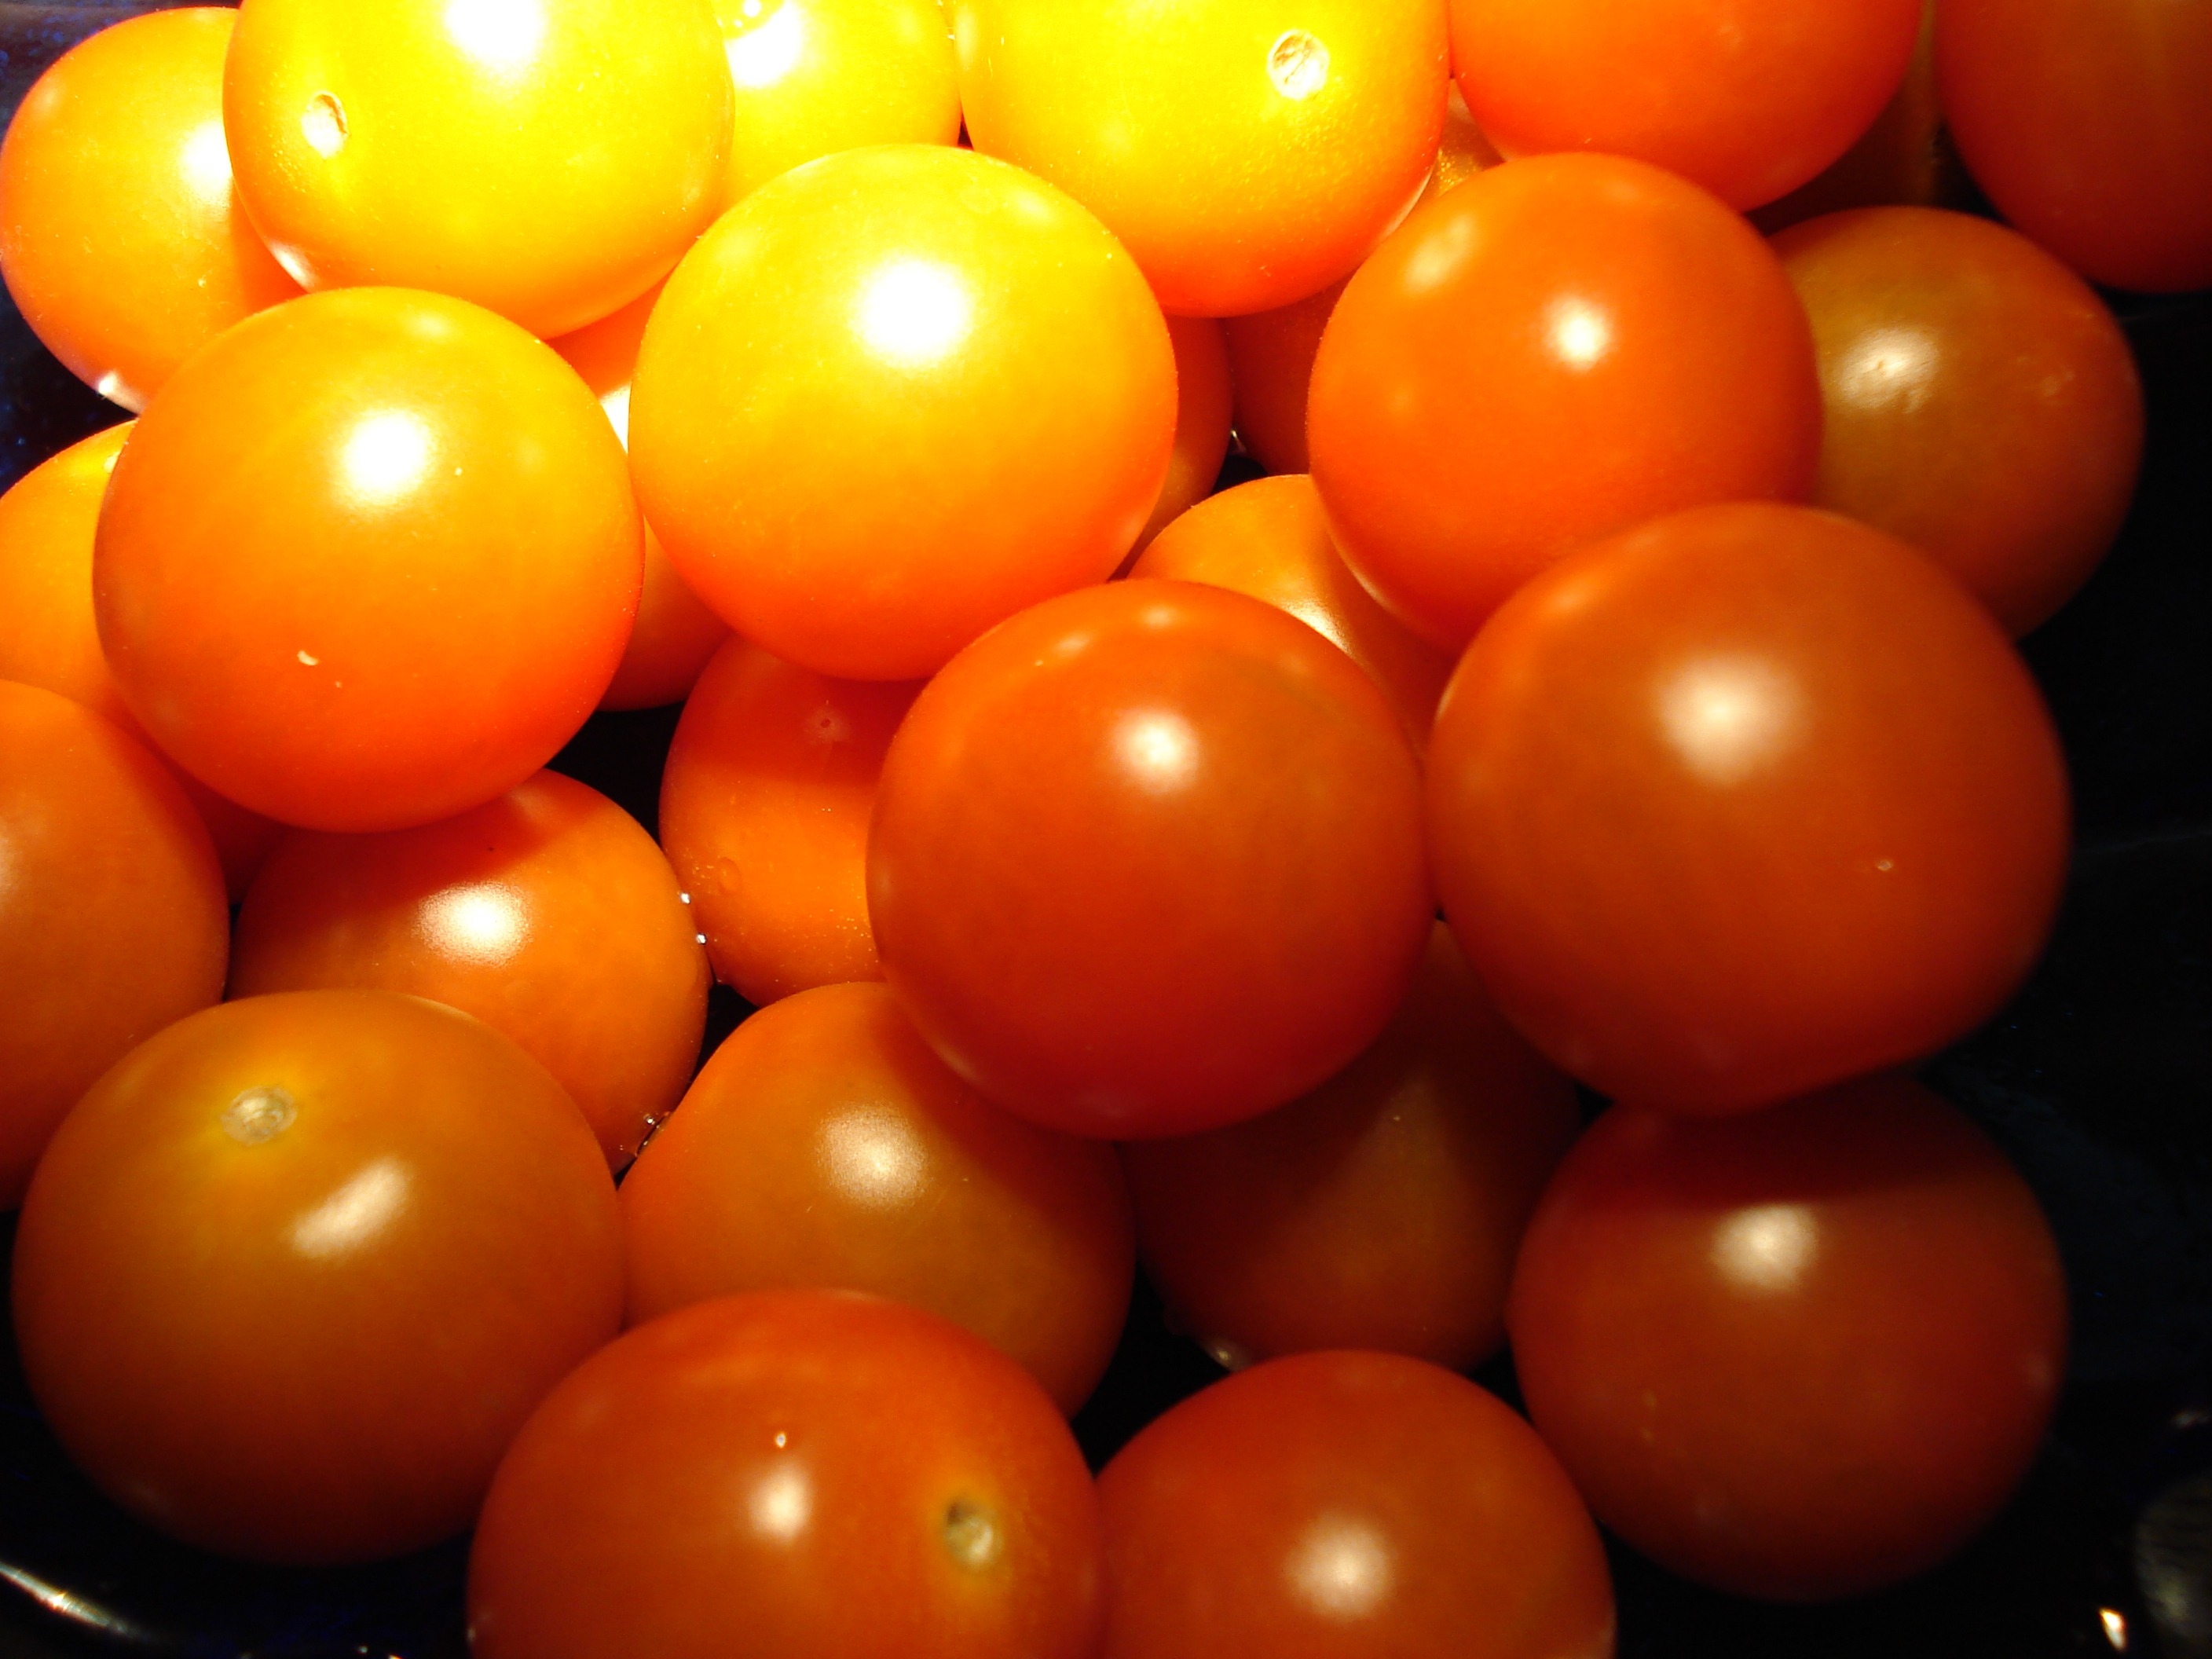
plant, fruit, flower, food, produce, vegetable, cook, tomato, nutrition, vegetables, tomatoes, flowering plant, land plant, potato and tomato genus